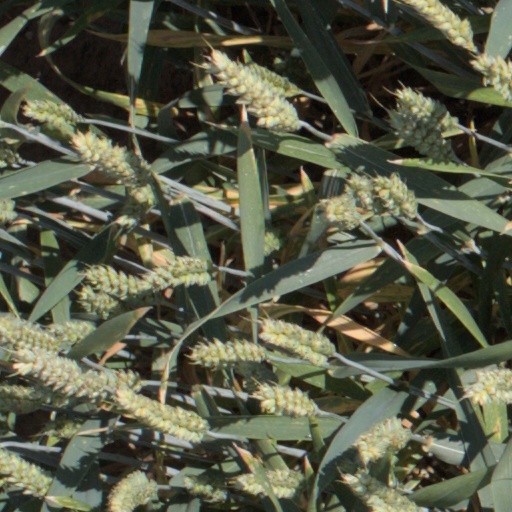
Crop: wheat